Ethel Brilliana Tweedie

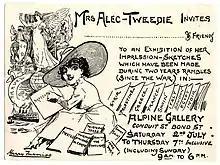
Announcement of exhibition at the Alpine Gallery

Tweedie was an early and enthusiastic advocate of women's rights and women's suffrage. She was astute and flexible in adapting the practical habits of others she met in her travels. When traveling in Iceland in 1886, rather than riding sidesaddle she quickly adapted the Icelandic women's habit of riding astride a horse or pony as a sensible necessity—radical behavior for a British woman of her era. She wrote, ""Necessity gives courage in emergencies. I determined therefore to throw aside conventionality, and do in 'Iceland as the Icelanders do.' ... Society is a hard task-master. Nothing is easier than to stick on a side-saddle, of course, and nothing more difficult than to ride gracefully. For comfort and safety, I say ride like a man.""